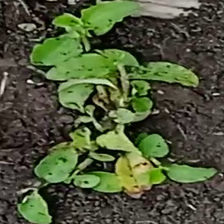
Weed species: Kena_(Commplina_benghalensio)